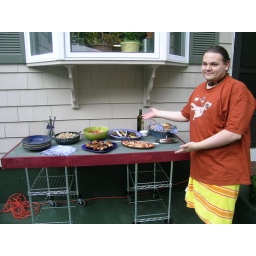
you can see the cute shirt in this one